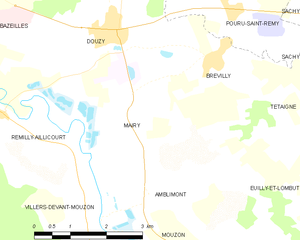
Carte des communes françaises: Mairy